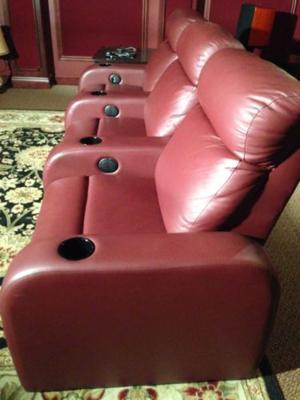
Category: chair